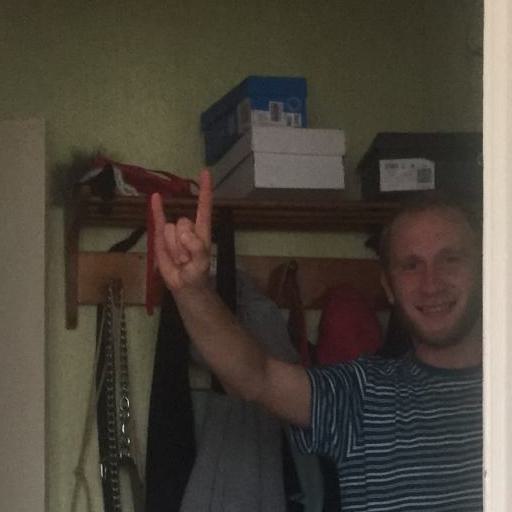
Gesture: rock